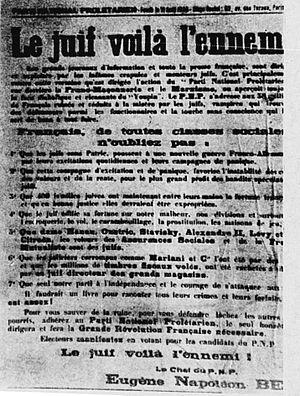
Photographie d'une affiche antisémite du Parti national prolétarien (PNP) d'Eugène-Napoléon Bey pour les élections municipales de 1935.
L’antisémitisme en France est la traduction par une idéologie, des actes ou des écrits, d'une haine des Juifs sur le territoire français. Avant le XIXᵉ siècle, il est plus difficile qu'aujourd'hui de dissocier, dans l'analyse, l'hostilité aux Juifs d'un point de vue communautaire et culturel — l'antisémitisme — de celle en raison de leur religion — l'antijudaïsme ; et ce, parce que religion et politique étaient plus imbriquées qu'aujourd'hui et que c'est la version racialiste de l'antisémitisme qui a surtout été étudiée. L'antisémitisme « moderne », comme idéologie raciste, date de la seconde moitié du XIXᵉ siècle. En France, les actes antisémites et la propagation d’idéologies antisémites sont punis par la loi.
Eugène-Napoléon Bey, né à Corbeil le 11 juin 1897 et mort à Paris le 4 juillet 1978, est un syndicaliste et militant d'extrême droite français.